Christopher Wilson (businessman)

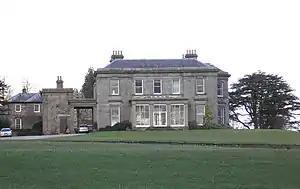
Rigmaden Park

Wilson lived at Abbot Hall. He then bought Mansergh manor from Charles Satterthwaite in 1821. After the Panic of 1825 he sold out of the Kendal Bank, in 1826. He had the old manor house at Mansergh, called Rigmaden, rebuilt (1828), to a design by George Webster. An enclosure act was passed in 1837 for Mansergh, where Wilson built and endowed a school.